Gloucester

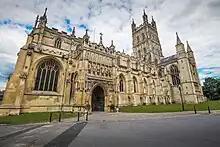
Gloucester Cathedral housed the Parliament between 1378 and 1406.

In the Middle Ages, the main export was wool, which came from the Cotswolds and was processed in Gloucester; other exports included leather and iron (tools and weapons). Gloucester also had a large fishing industry at that time.